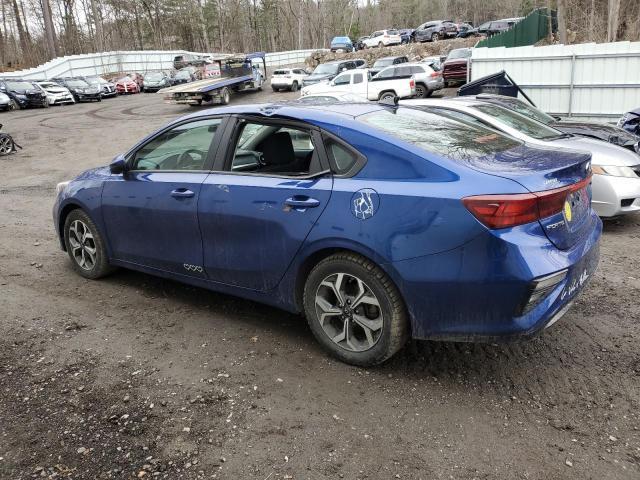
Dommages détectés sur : aile arrière gauche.
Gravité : mineur